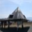
Label: airplane